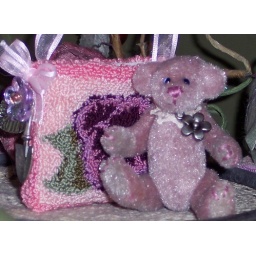
little bear sitting near pansy bag